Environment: real
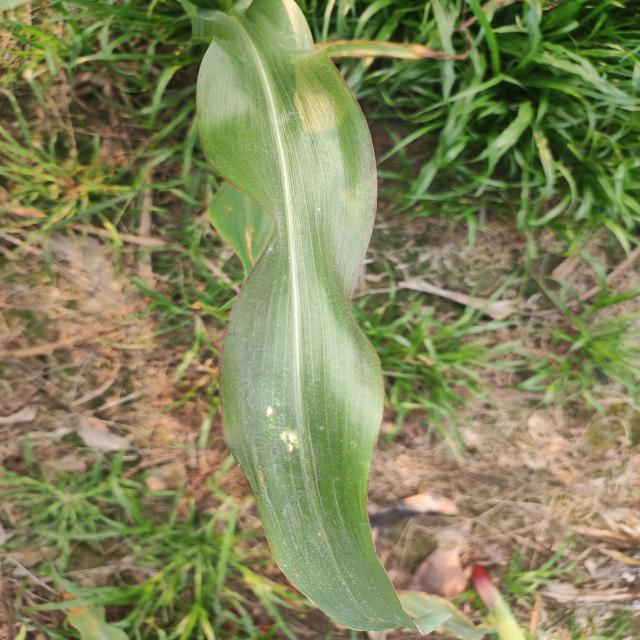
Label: phosphorus_deficiency